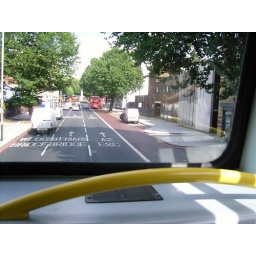
in front of the 2nd floor bus